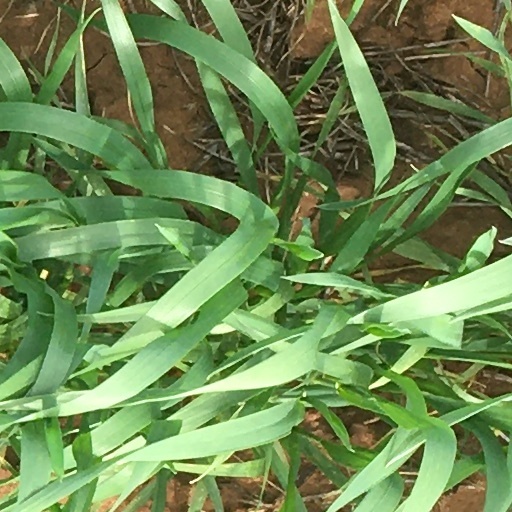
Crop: wheat